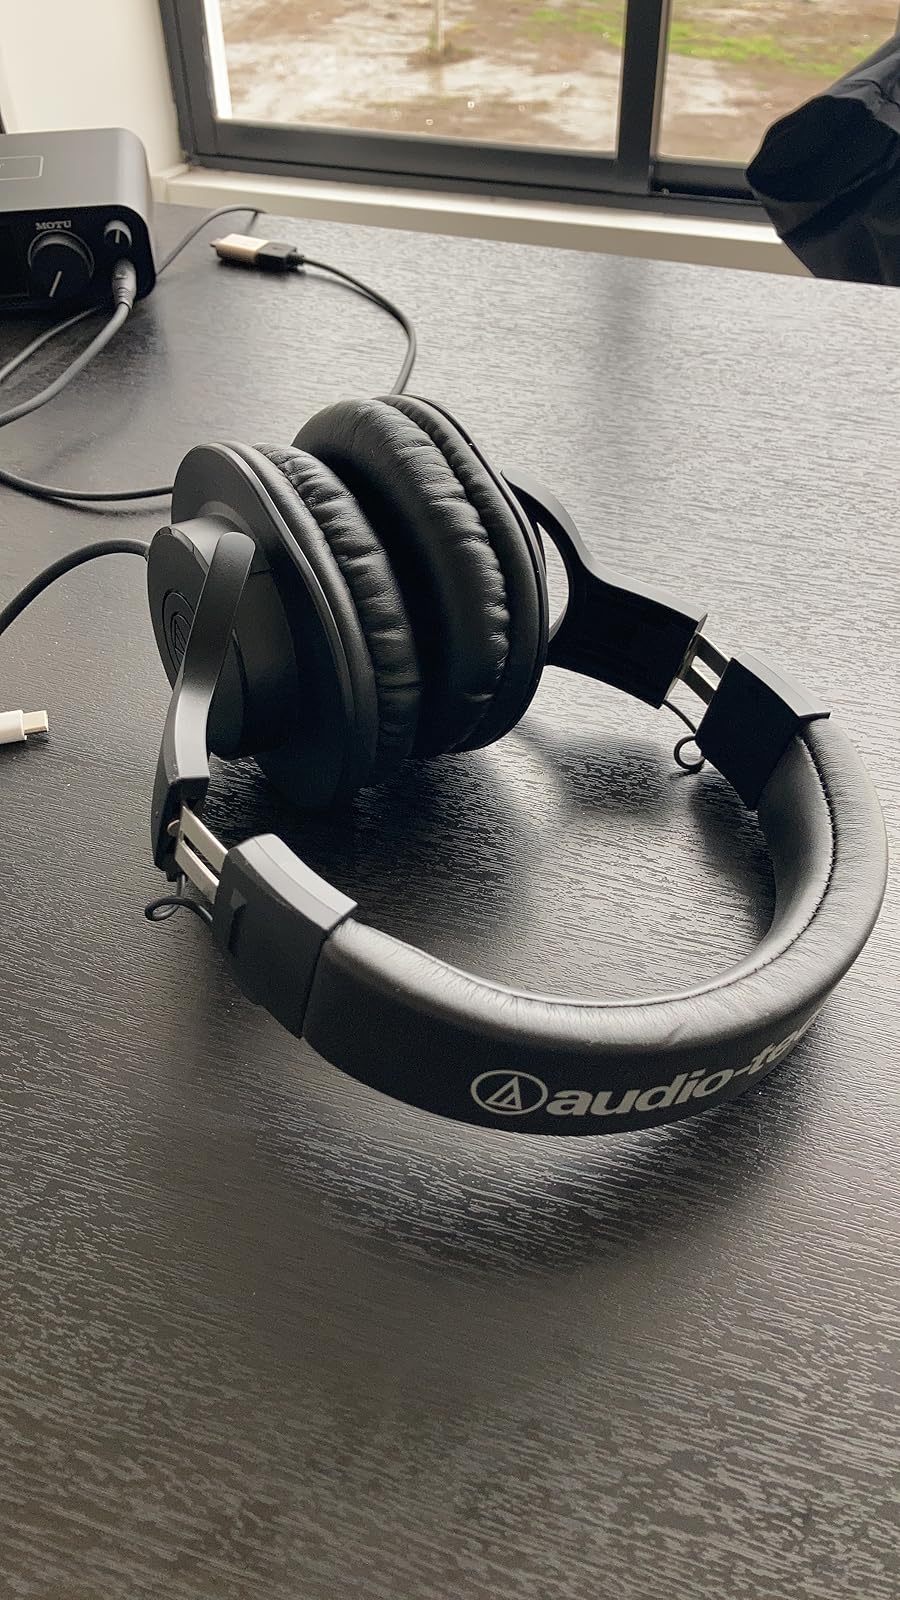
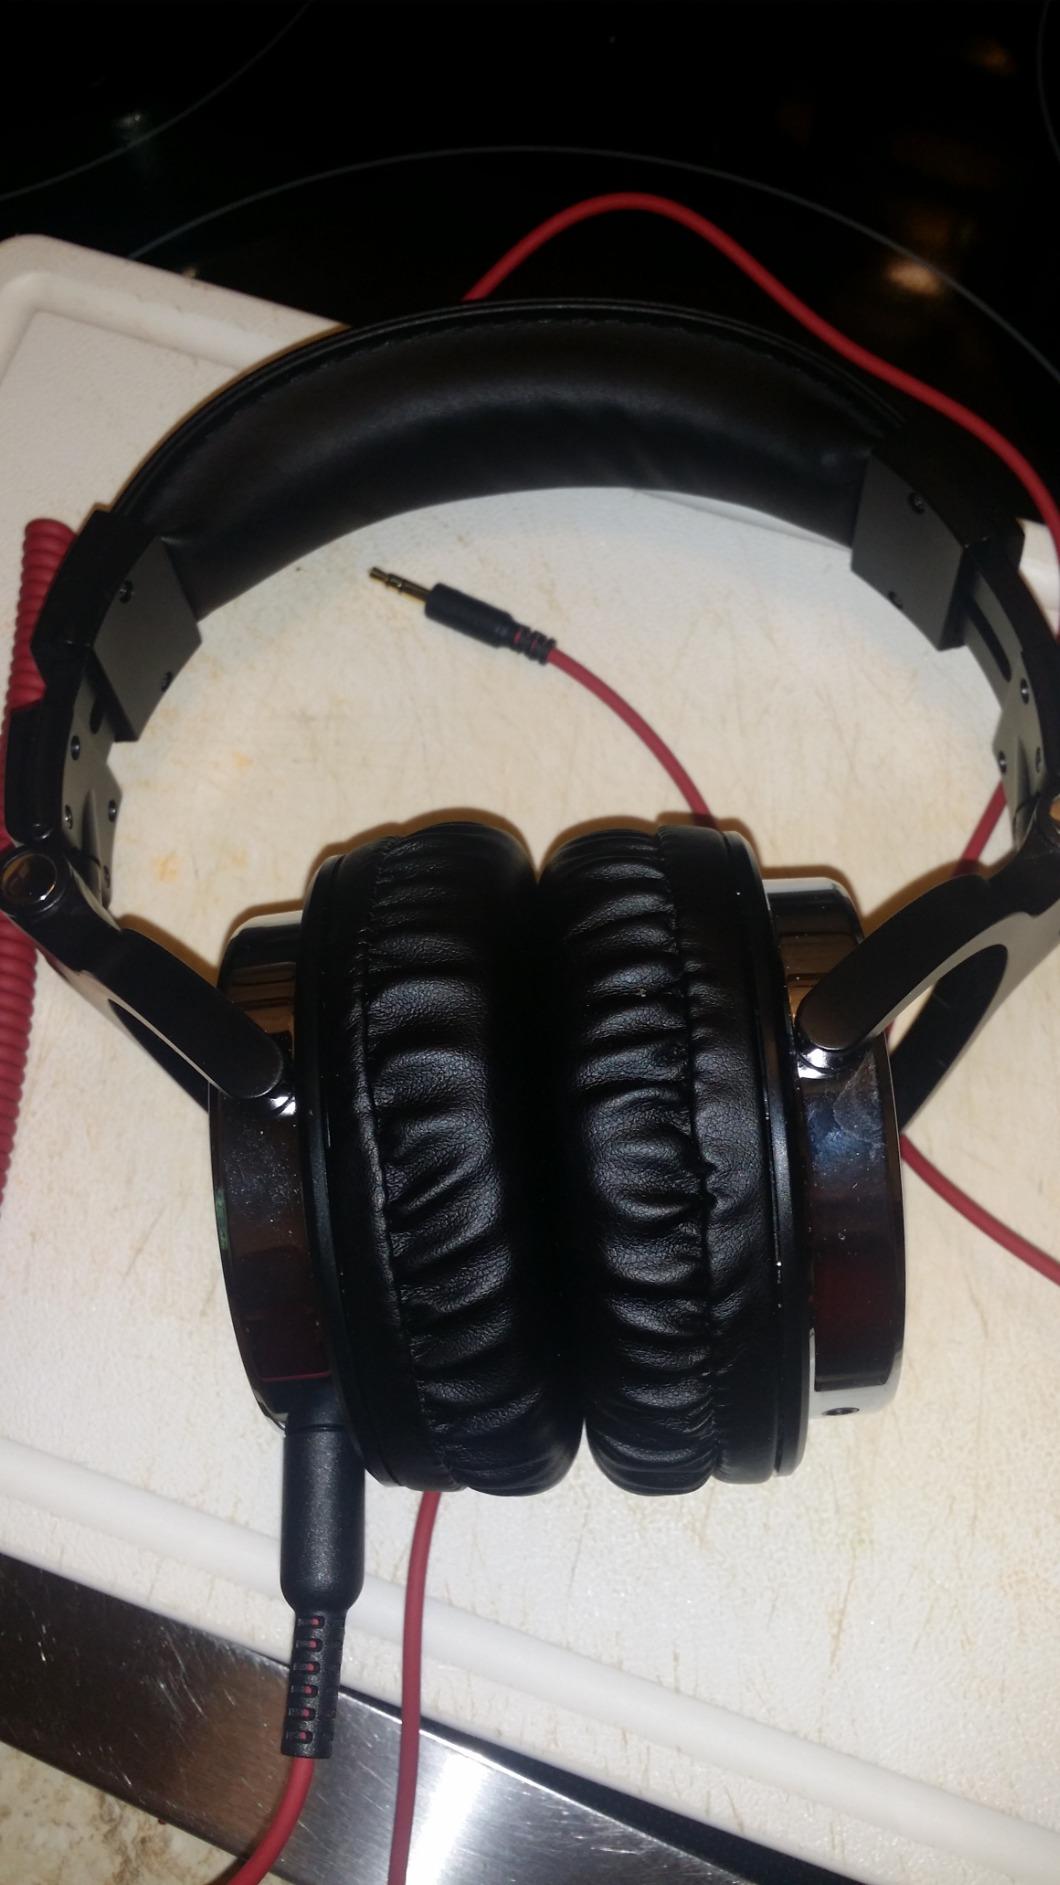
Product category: headphones
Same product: no